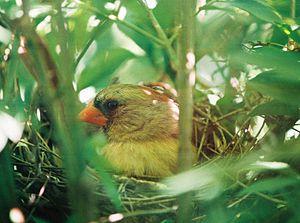
Le Cardinal rouge est une espèce de passereaux de la famille des Cardinalidae. Il doit son nom à la couleur rouge du plumage du mâle qui rappelle les vêtements rouges des cardinaux catholiques. Il est présent au sud du Canada, dans l’est des États-Unis, au Mexique, et au nord du Guatemala et du Belize. Il fréquente les bois, les jardins et les marais.